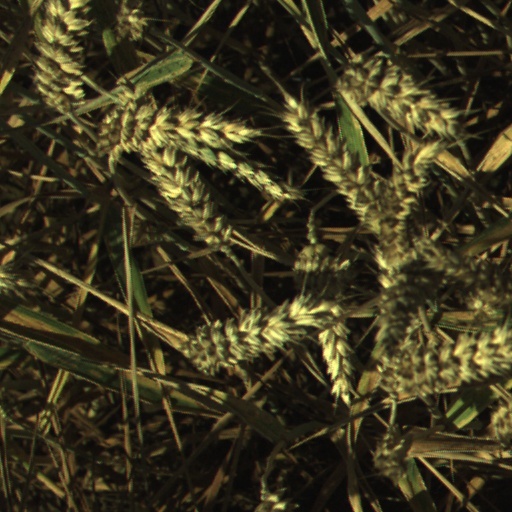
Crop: wheat